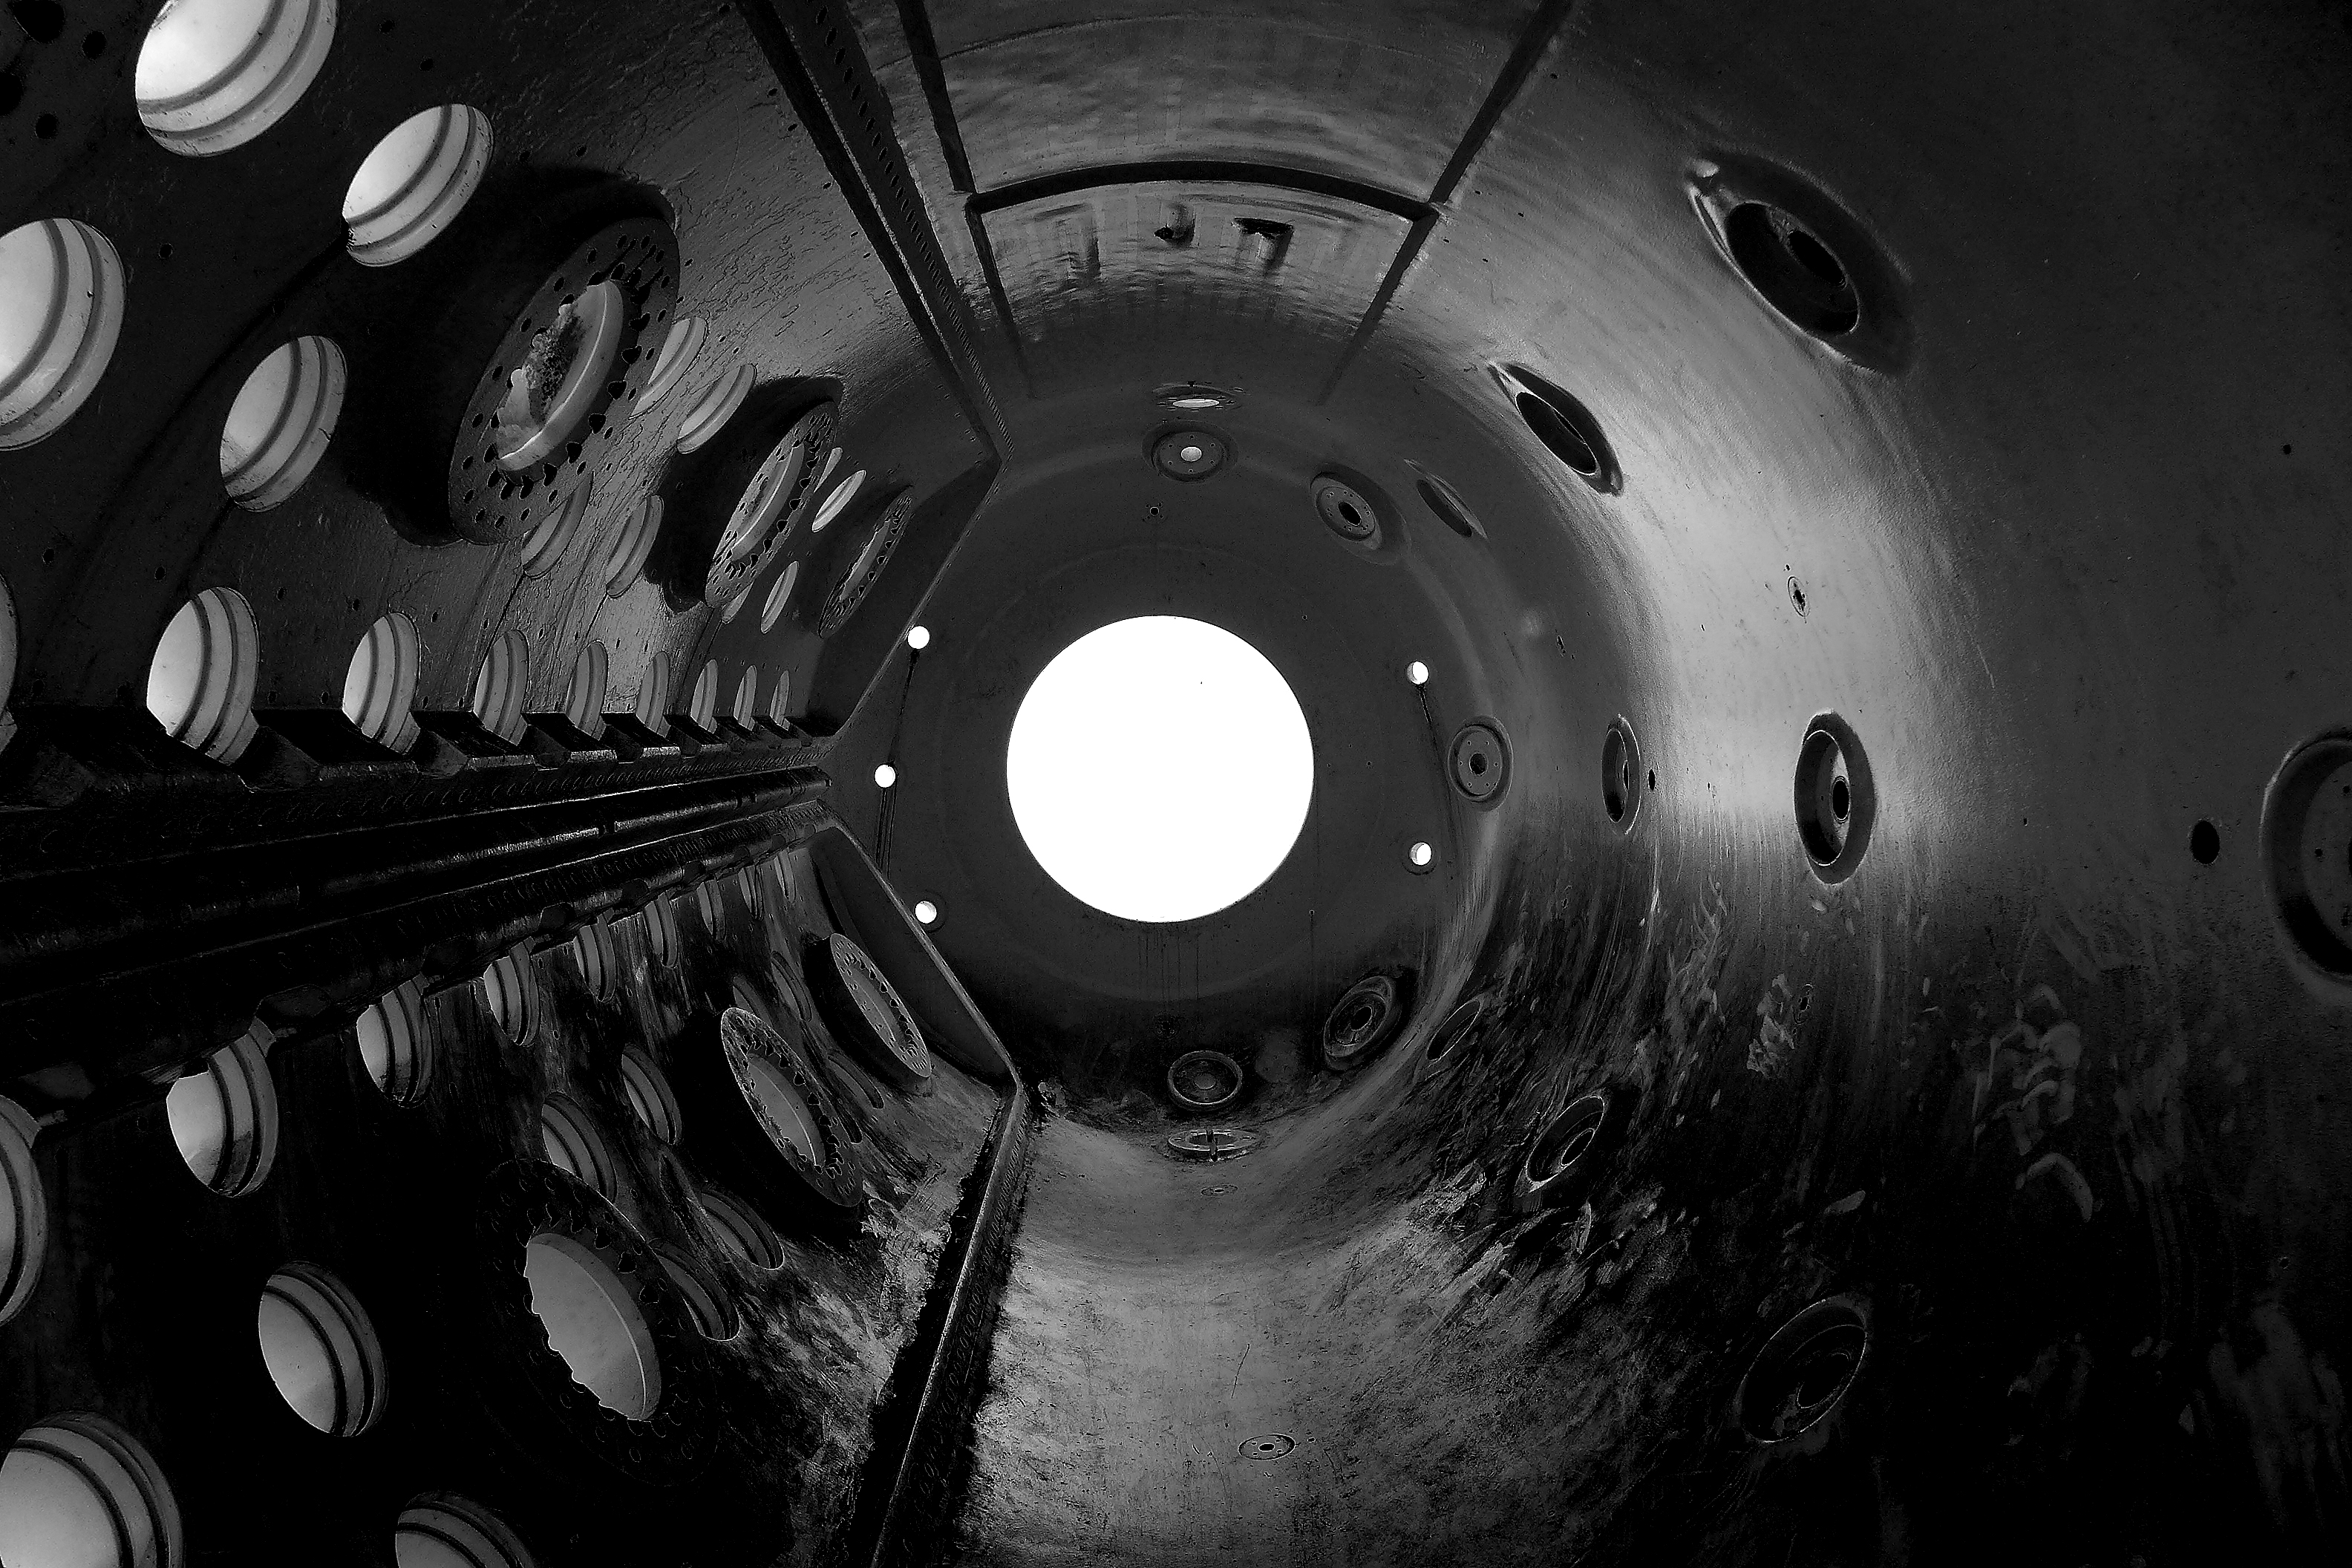
light, black and white, white, photography, wheel, darkness, black, monochrome, circle, close up, bw, blackandwhite, blackwhite, symmetry, suisse, schweiz, switzerland, sw, schwarzweiss, schwarzweis, shape, schwarzweissfotografie, schwarzweisfotografie, geneva, cern, genf, bubblechamber, particlephysics, atomphysik, nuclearphysics, teilchenphysik, blasenkammer, nukelarphysik, macro photography, monochrome photography